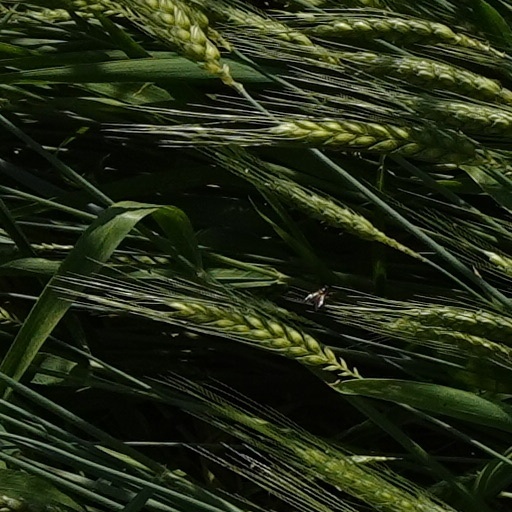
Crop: wheat